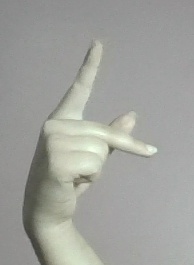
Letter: dha